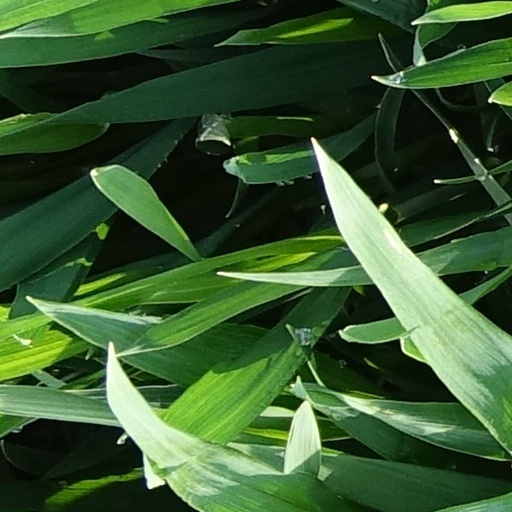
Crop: wheat